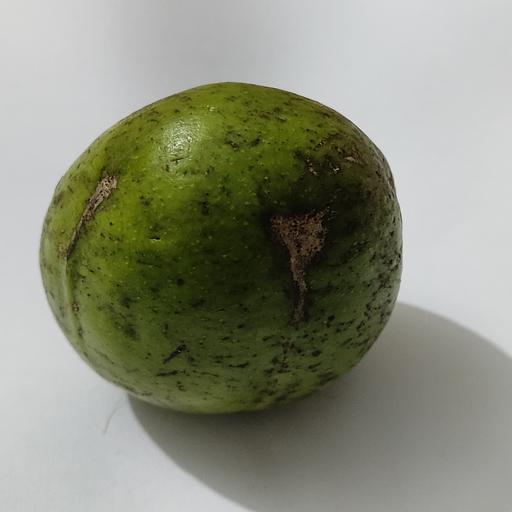
Crop type: Hog Plum